PriPri Chi-chan!!

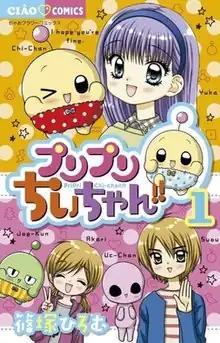
First "tankōbon" volume cover

is a Japanese manga series written and illustrated by Hiromu Shinozuka. The series began publication in Shogakukan's "Ciao" manga magazine in April 2015. An anime television series by OLM, Inc. started airing in Japan from April to December 2017.